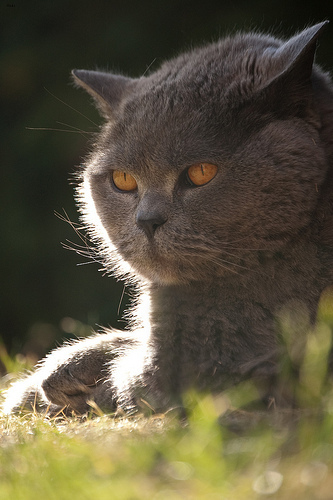
Animal: cat
Breed: british_shorthair